Van Ferro

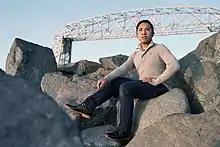
Van Ferro in a photo shoot at Duluth, MN in 2018.

Ferro started acting professionally after leaving his job as a registered nurse. In 2018, Ferro appeared in the Sigman Brothers' production of Rumpelstiltskin at Mainstage Theater in St. Charles, IL, which also led to him being featured on WGN-TV's Midday Morning News while doing press for the production. In the same year, Ferro also secured representation with Stavins Talent Agency, The Talent Networks, and Productions Plus. He also appeared in the short film "Anak na Amerikana" by Filipino auteur Rialin Jose, wearing prosthetics for the first time to age 30 years as Marcelo Mendoza, a distant father to a second-generation immigrant daughter.